Corporate lawyer

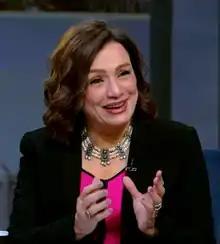
Mona Zulficar, a prominent corporate lawyer

A corporate lawyer or corporate counsel is a type of lawyer who specializes in corporate law. Corporate lawyers working inside and for corporations are called in-house counsel.